Erik Cole

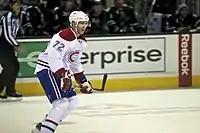
Cole pictured during his time with the Montreal Canadiens

On March 4, 2009, Cole was traded back to Carolina in exchange for Patrick O'Sullivan and a second-round draft pick; O'Sullivan was traded to Carolina for Justin Williams and second-round pick earlier that day. On July 1, 2009, the Hurricanes signed Cole to a two-year, $5.8 million contract, which paid $2.8 million in 2009–10 and $3 million in 2010–11). On December 5, 2009, Cole scored his sixth career hat-trick in a 5–3 win over the Vancouver Canucks.